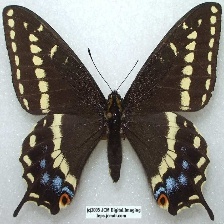
Species: INDRA SWALLOW